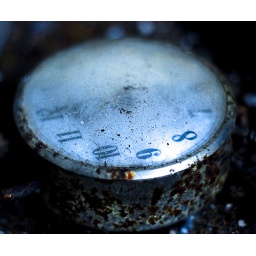
Rusty old clock found in an abandoned building